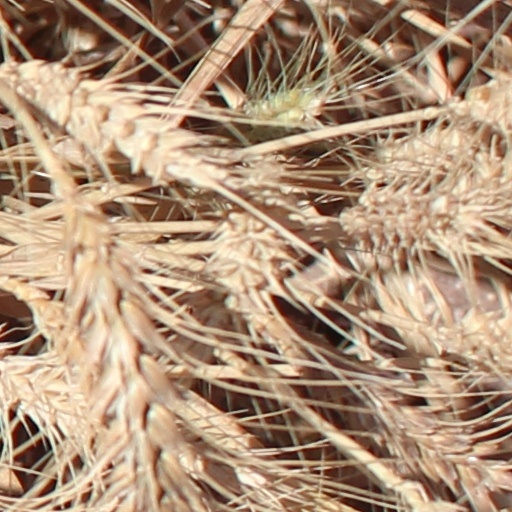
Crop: wheat